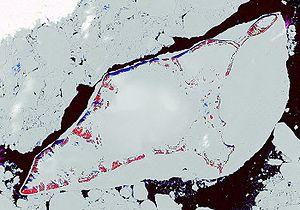
L'Île Bennett fait partie de l'archipel de Nouvelle-Sibérie et est située dans la mer de Sibérie orientale, au nord des côtes de la Russie de l'Est. Elle se trouve à 129 kilomètres au nord de l'île Novaya Sibir et à 103 kilomètres à l'ouest-nord-ouest de l'île Jokhov. Sur le plan administratif, l'île est rattachée à la République de Sakha en Russie.